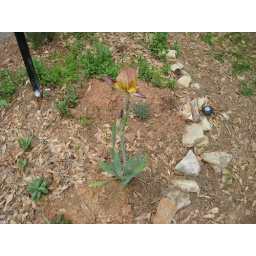
There are other flowers that will grow in eventually, right now the flower bed kinda looks like crap.